Storm Over the Andes

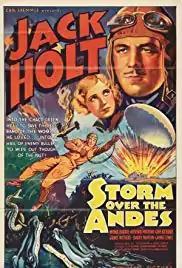
Film poster

Storm Over the Andes (aka Alas sobre El Chaco) is a 1935 American adventure film directed by Christy Cabanne and starring Jack Holt, Antonio Moreno and Mona Barrie. The low-budget programmer is set against the backdrop of the Chaco War between Paraguay and Bolivia. A separate Spanish-language version, titled "Alas Sobre El Chaco", also directed by Cabanne, was made.